The Adventures of Pinocchio

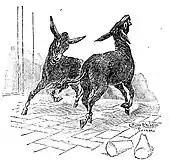
Pinocchio and Candlewick became donkeys.

Pinocchio does excellently in school, and the Fairy promises that he will be a real boy the next day, saying he should invite all his friends to a party. He goes to invite everyone, but he is sidetracked after meeting Candlewick, one of his closest friends, who tells him he is heading to a place called Toyland, where children play all day and never work or study. Pinocchio goes along with him, and they have a wonderful time for the next five months.